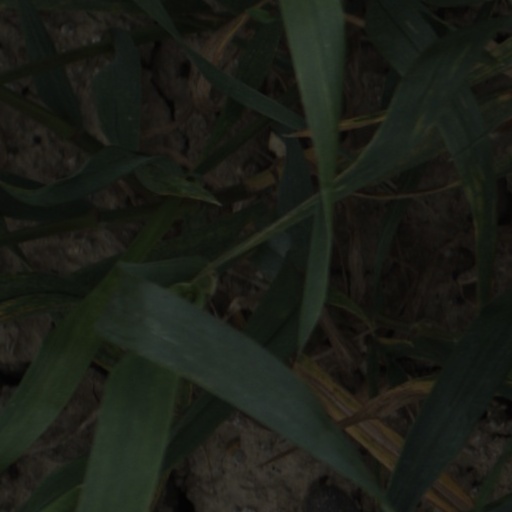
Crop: wheat